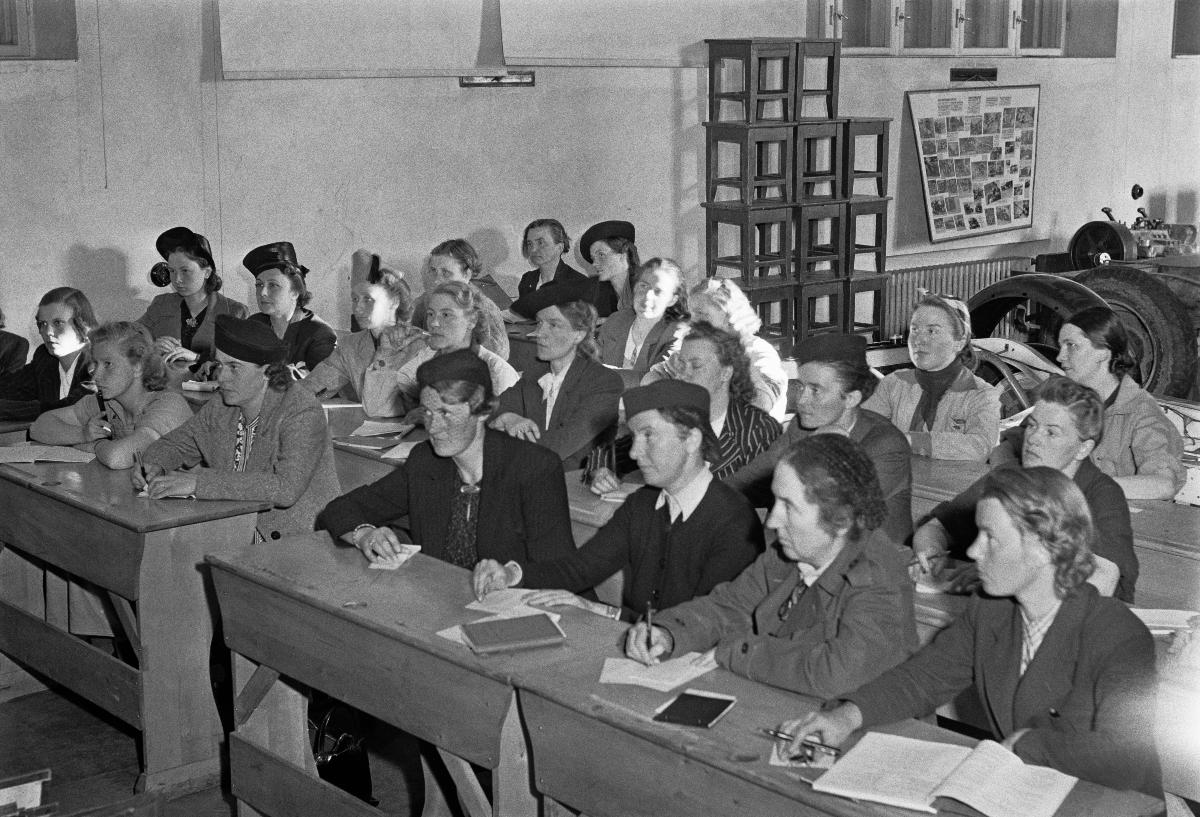
Autoilun teoriaa naisautoilijoille
Teori i bilkörning för kvinnliga bilförare; Driving theory for female drivers
sisällön kuvaus: Ensimmäinen autoilun teoriakurssi naisautoilijoille Helsingissä kesäkuussa 1940. Kaksikymmentäseitsemän nuorta naista osallistui kolmen viikon kurssille jolla opittiin ajamisen lisäksi auton huoltoa ja korjaamista. content description: The first driving theory course for female drivers in Helsinki June 1940. Twenty seven young women participated in a three week long course in driving, car maintenance and car repair. innehållsbeskrivning: Första teorikursen i bilkörning för kvinnliga bilförare i Helsingfors juni 1940. Tjugosju unga kvinnor deltog i en tre veckor lång kurs om bilkörning bilskötsel, och bilreparation.
Kuvaaja: Sundström, Hugo, kuvaaja
Vuosi: 1940
Paikka: Suomi, Uusimaa, Helsinki
Aiheet: HBL; naiset; autoilu; autot; women; motoring; cars; traffic; driving; female drivers; drivers; courses; kvinnor; bilism; bilar; trafik; bilister; kurser; bilförare